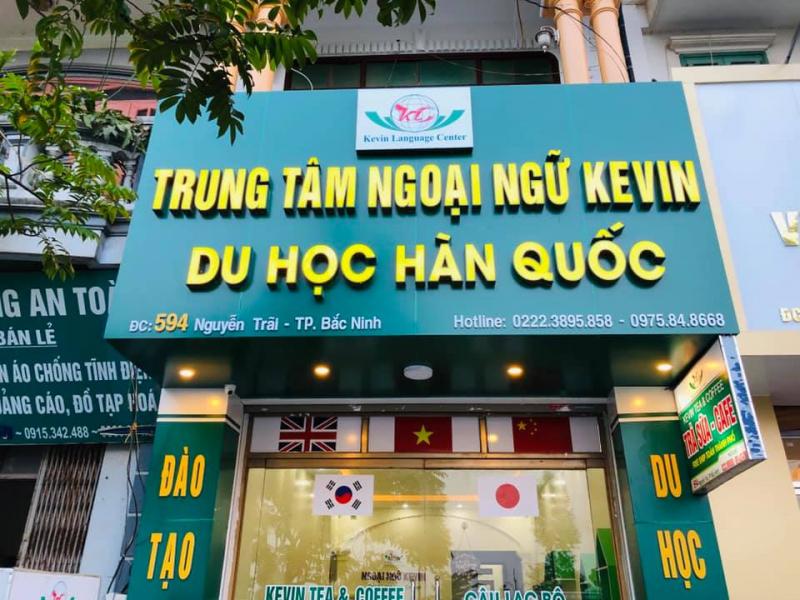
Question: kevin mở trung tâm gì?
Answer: kevin mở trung tâm ngoại ngữ